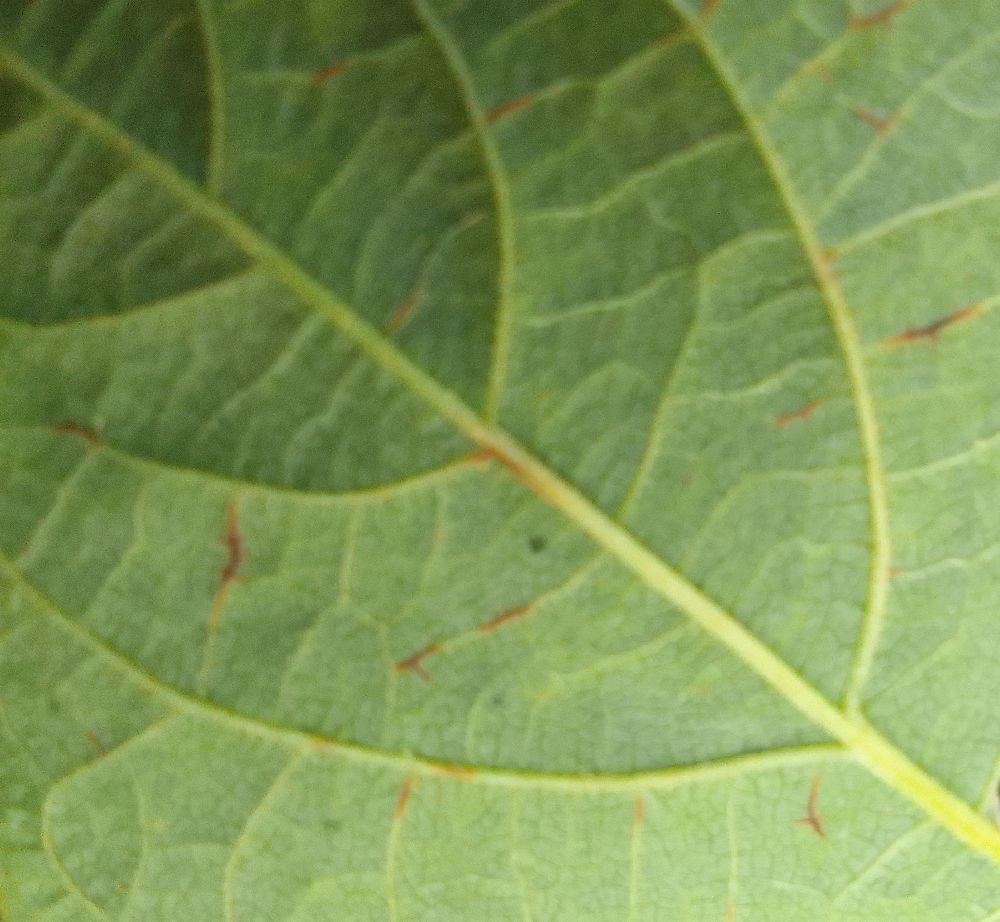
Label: anthracnose